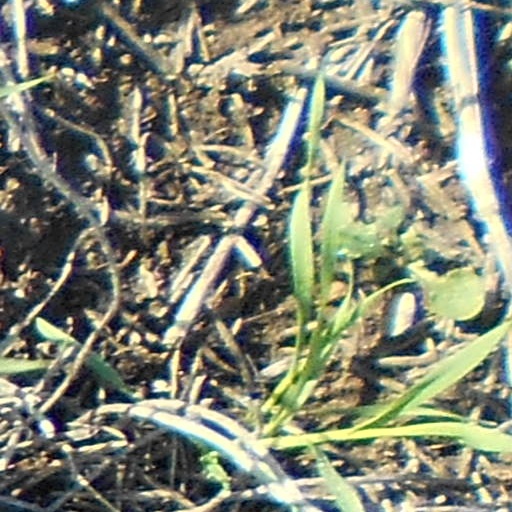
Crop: wheat